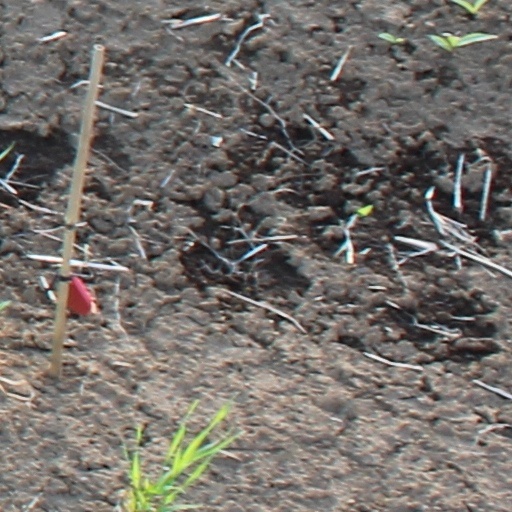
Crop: wheat